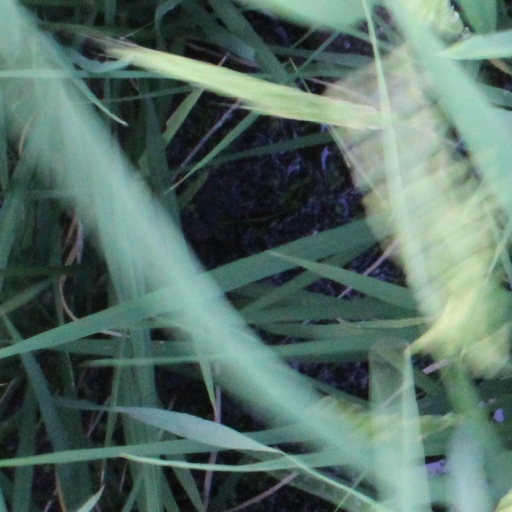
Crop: rice